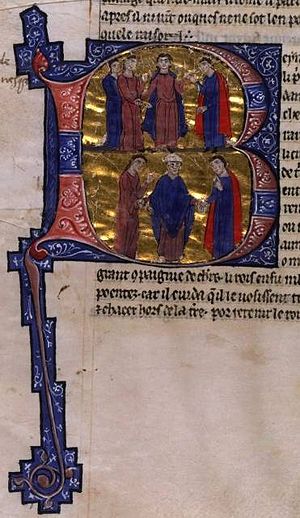
Sibylla af Jerusalem / Balduin 4.'s regeringstid
Øverst: Balduin 4. forlover Sibylla til Guy; Nederst: Sibylla og Guy bliver gift. (MS fra Vilhelm af Tyrus' Historia og Gamle franske fortsættelse, malet i Akko, 13C. Bib. Nat. Française.)
Sibylla var grevinde af Jaffa og Ashkelon fra 1176 og regerende dronning af Jerusalem fra 1186 til 1190. Hun var den ældste datter af Kong Amalrik 1. af Jerusalem og Agnes af Courtenay, søster til Kong Balduin 4. og halvsøster til Dronning Isabella 1. af Jerusalem, mor til Kong Balduin 5. af Jerusalem. Hendes farmor Dronning Melisende havde vist et eksempel på et vellykket styre for en regerende dronning tidligere i århundredet.